Tel Aviv

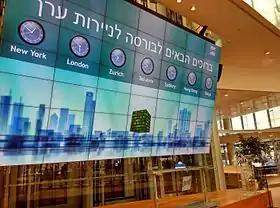
Tel Aviv Stock Exchange

Tel Aviv is governed by a 31-member city council elected for a five-year term by in direct proportional elections, and a mayor elected for the same term by direct elections under a two-round system. Like all other mayors in Israel, no term limits exist for the Mayor of Tel Aviv. All Israeli citizens over the age of 17 with at least one year of residence in Tel Aviv are eligible to vote in municipal elections. The municipality is responsible for social services, community programs, public infrastructure, urban planning, tourism and other local affairs. The Tel Aviv City Hall is located at Rabin Square. Ron Huldai has been mayor of Tel Aviv since 1998. Huldai was reelected to a sixth term in the 2024 municipal elections, defeating former Minister of Economy Orna Barbivai. Huldai has become city's longest-serving mayor, surpassing Shlomo Lahat's 19-year term. The shortest-serving mayor was David Bloch, who served a two year term between 1925 and 1927.